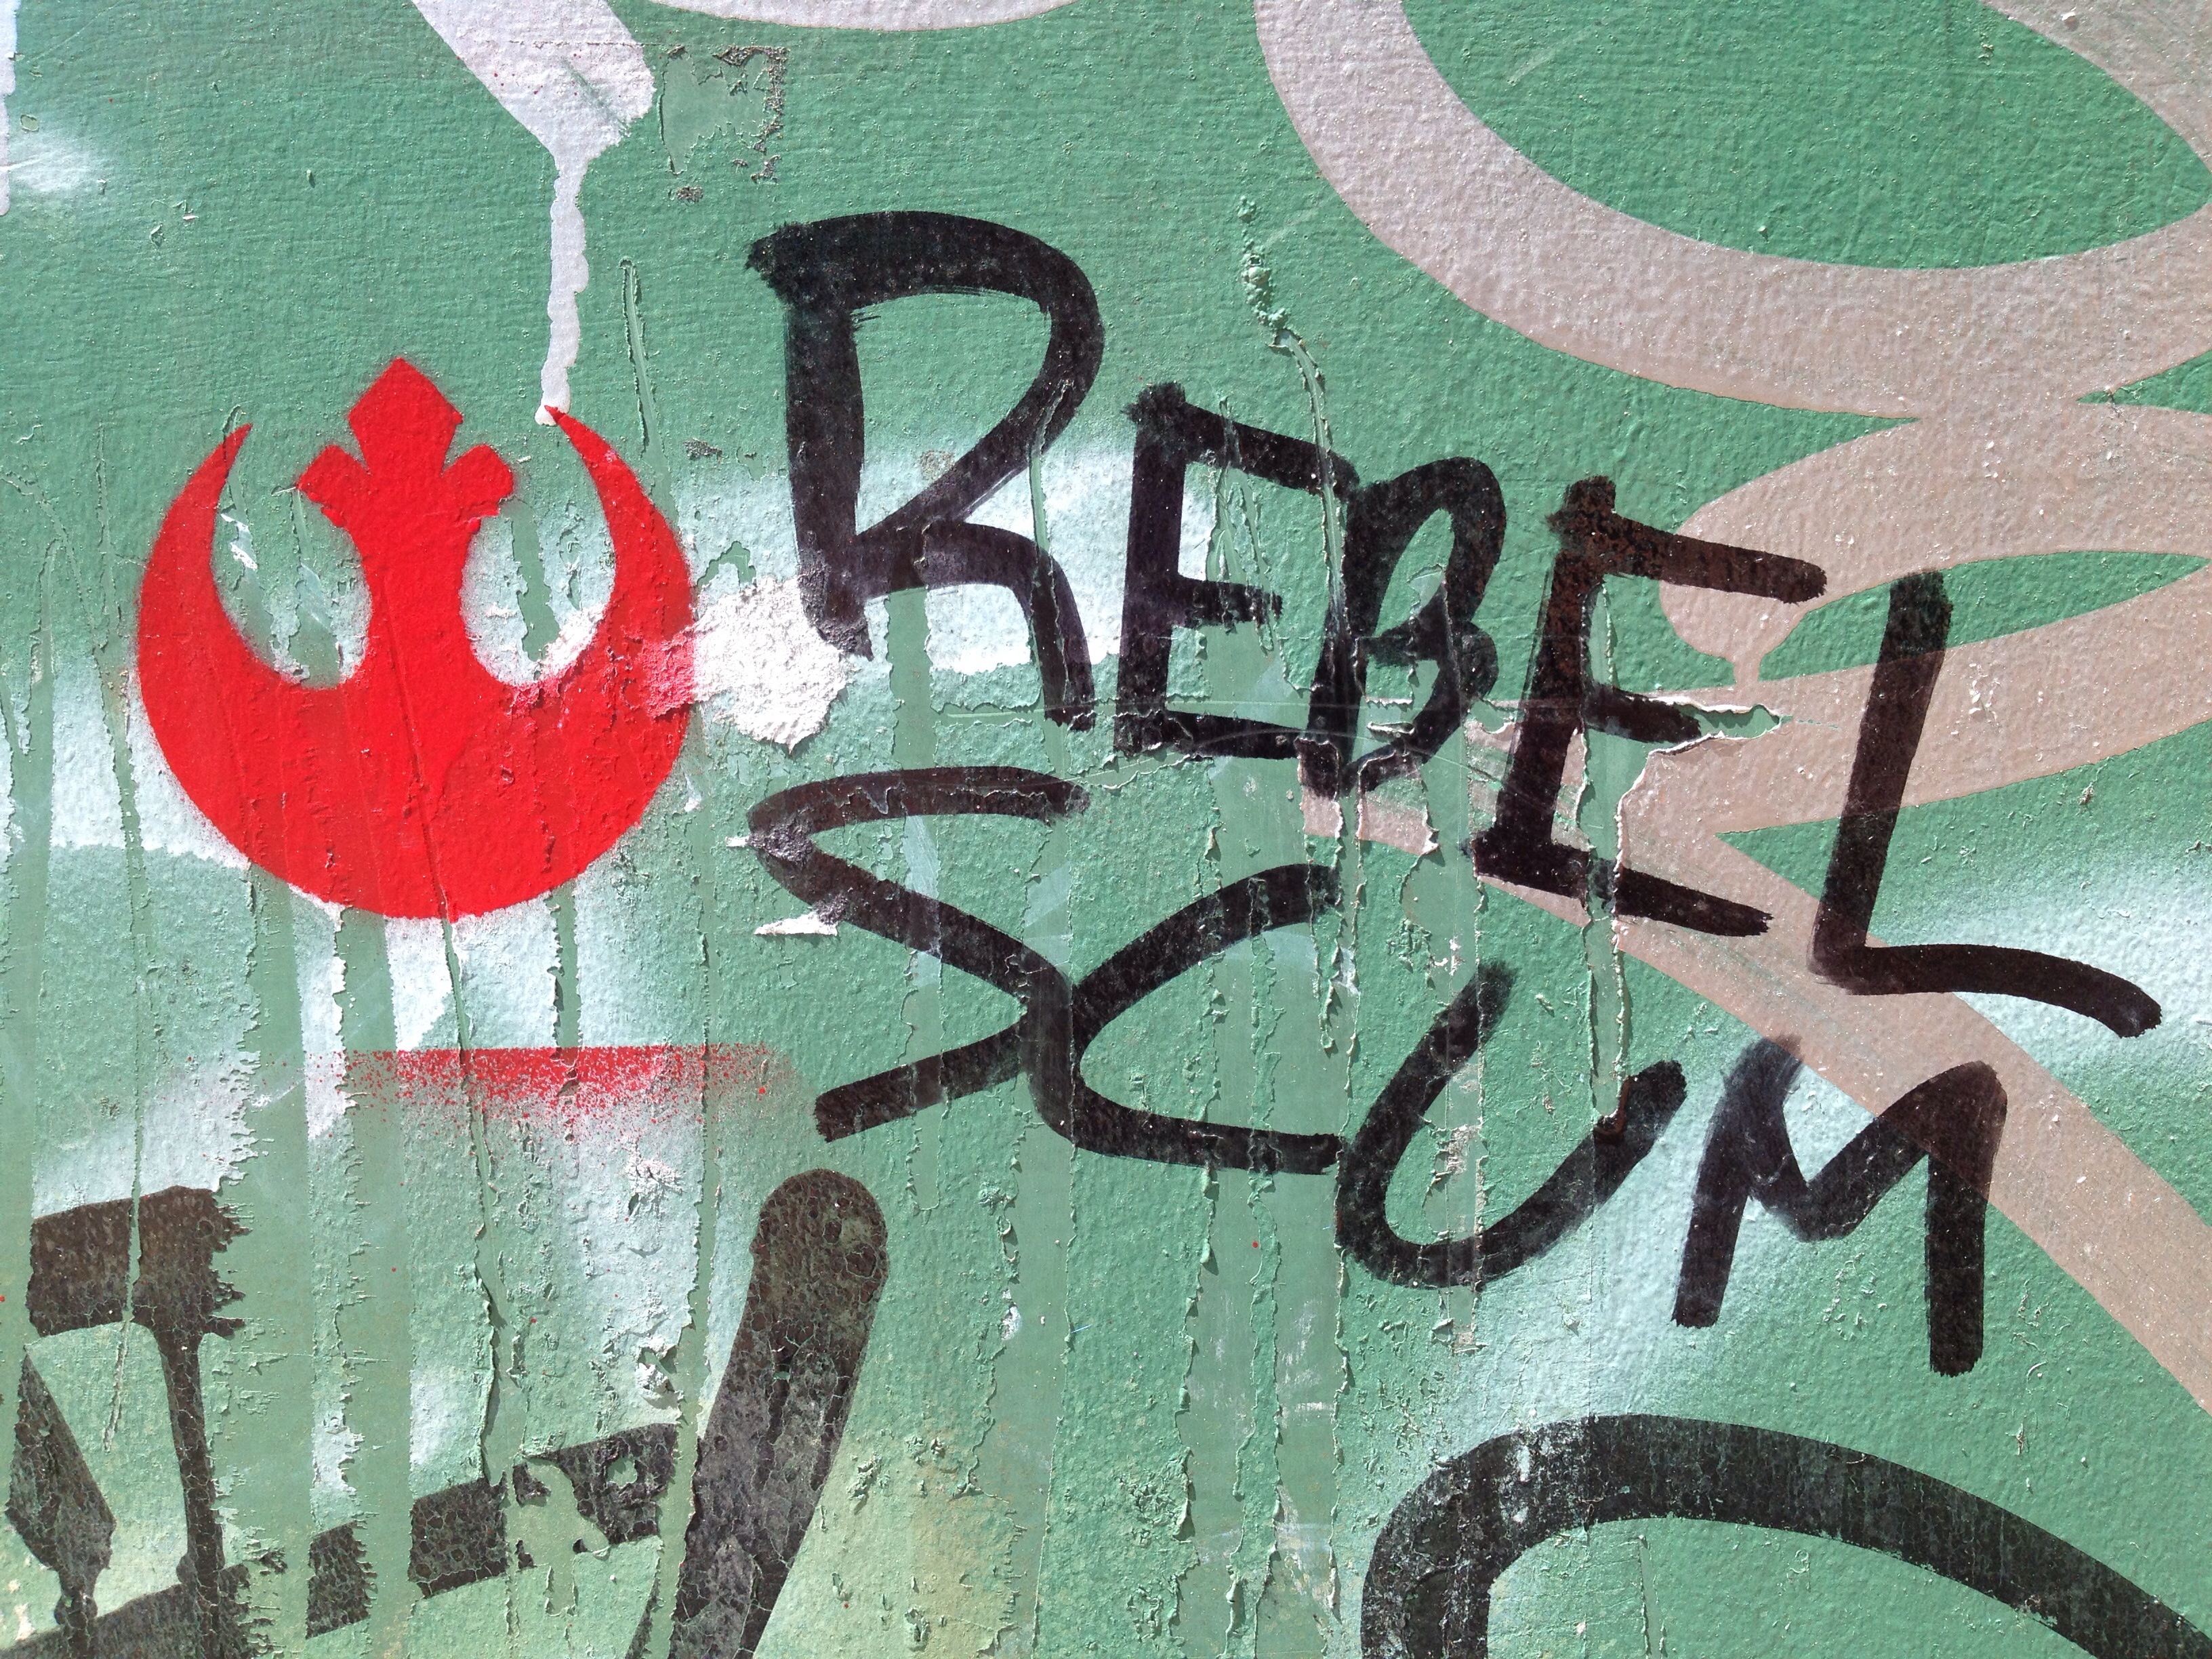
number, green, color, graffiti, font, art, illustration, poster